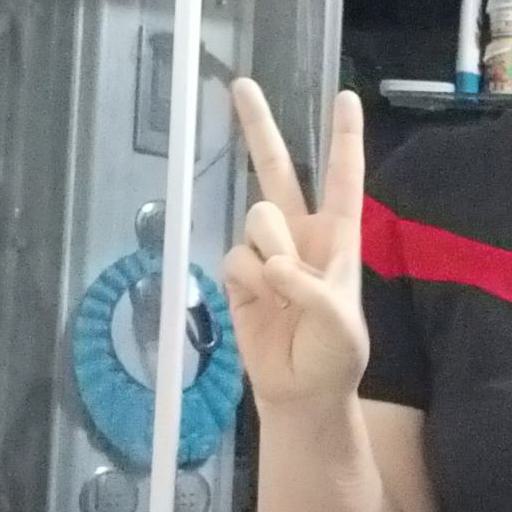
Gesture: peace